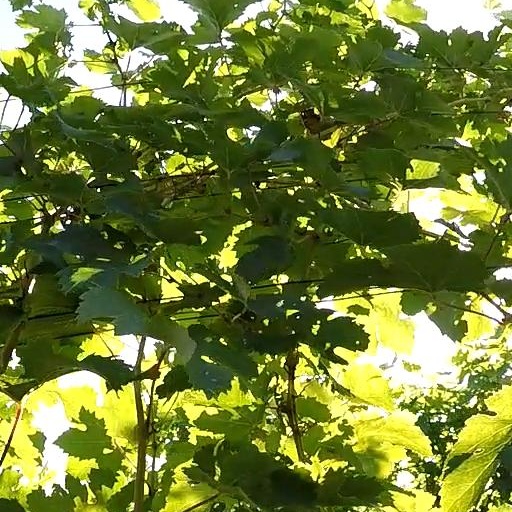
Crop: grape